Überlingen

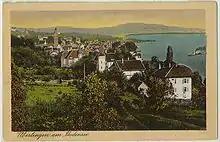
Überlingen

The peaceful life in Überlingen was interrupted by the war in 1914, when 145 of its sons died, and 20 were missing in action. In 1918, with the German Revolution and the abdication of Kaiser Wilhelm, Überlingen became part of the Republic of Baden. For some, "the Revolution in the year 1918 came as a peaceful relief," but from 1918 to 1923, inflation overran the city, and many of the pensioners living there fell on hard times.